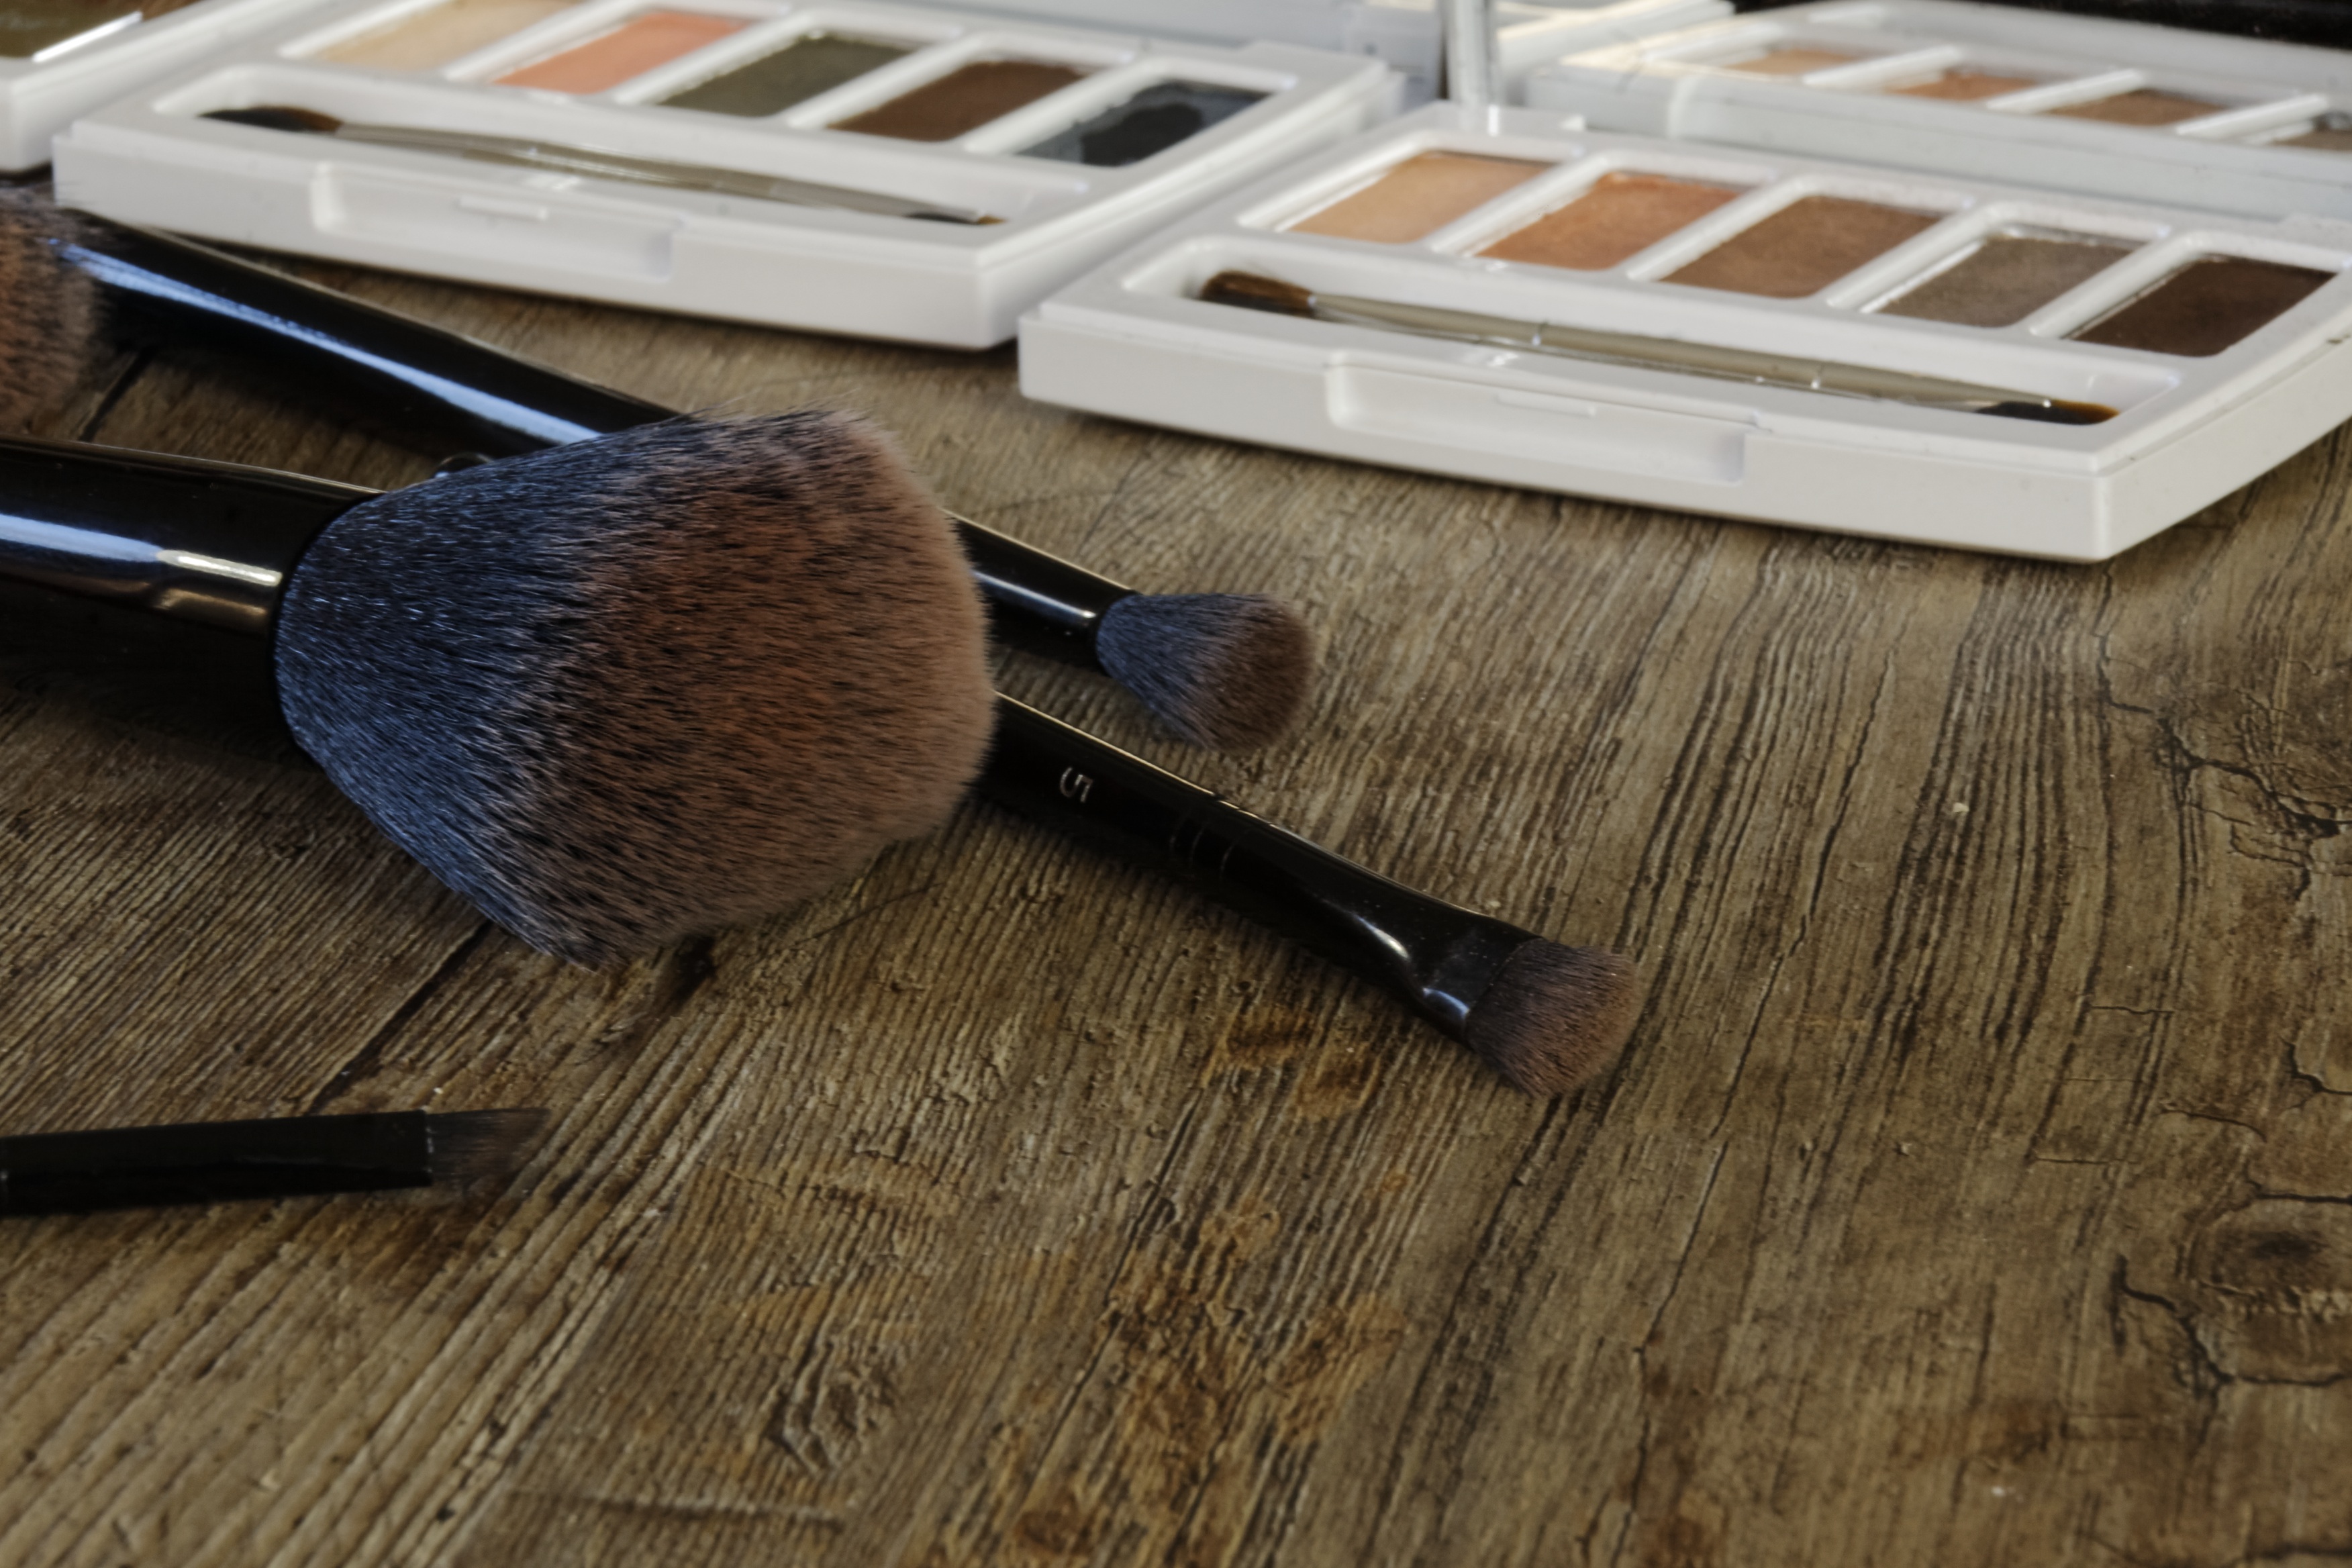
hand, wood, floor, brush, color, powder, makeup, make up, makeup brush, hardwood, eye, rouge, beauty, organ, cosmetics, eye shadow, flooring, schmink brush